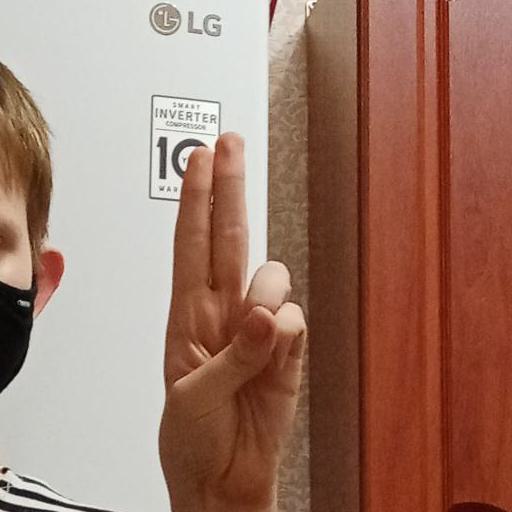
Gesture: two_up